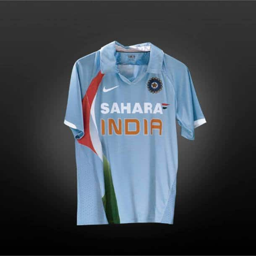
how jersey has progressed over the years